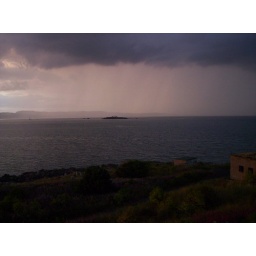
another island that had buildings put on it so that it looked like a ship to frighten away enemies in WWII